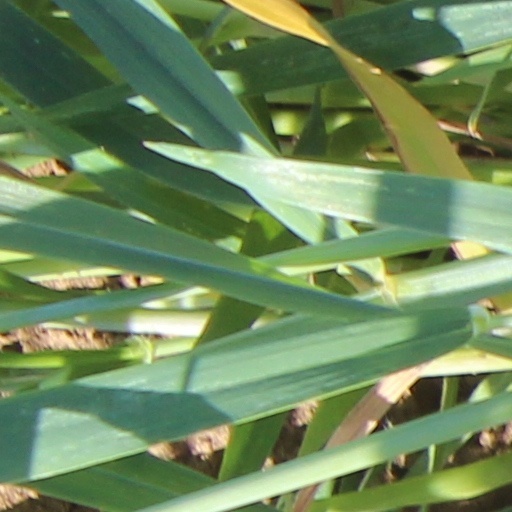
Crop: wheat